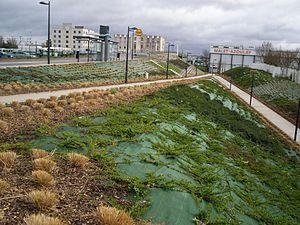
Le Trans-Val-de-Marne, souvent abrégé en Tvm, est une ligne de bus à haut niveau de service exploitée par la Régie autonome des transports parisiens sous l'indice interne 14. Cette ligne de bus mise en service le 1ᵉʳ octobre 1993, presque intégralement en site propre, est destinée à faciliter les déplacements de banlieue à banlieue à l'intérieur du département du Val-de-Marne, en Île-de-France. Elle remplace l'ancienne ligne RATP 392, qui reliait, depuis 1969, la gare de Saint-Maur - Créteil à l'arrêt Marché d'Intérêt National-Porte de Thiais, situé à Rungis.